Drežnik Viaduct

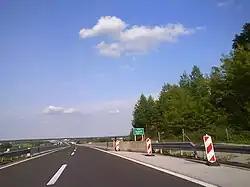
The southern approach to the Drežnik Viaduct

The Drežnik Viaduct is located in Karlovac, Croatia, immediately to the west of the Karlovac interchange on the A1 motorway. It is the longest viaduct in Croatia, spanning . It is executed in seven segments (++4x+ long), separated by expansion joints. The viaduct was constructed by Konstruktor, Split, as the main contractor, and Viadukt and Hidroelektra of Zagreb as subcontractors in 2000 and 2001.